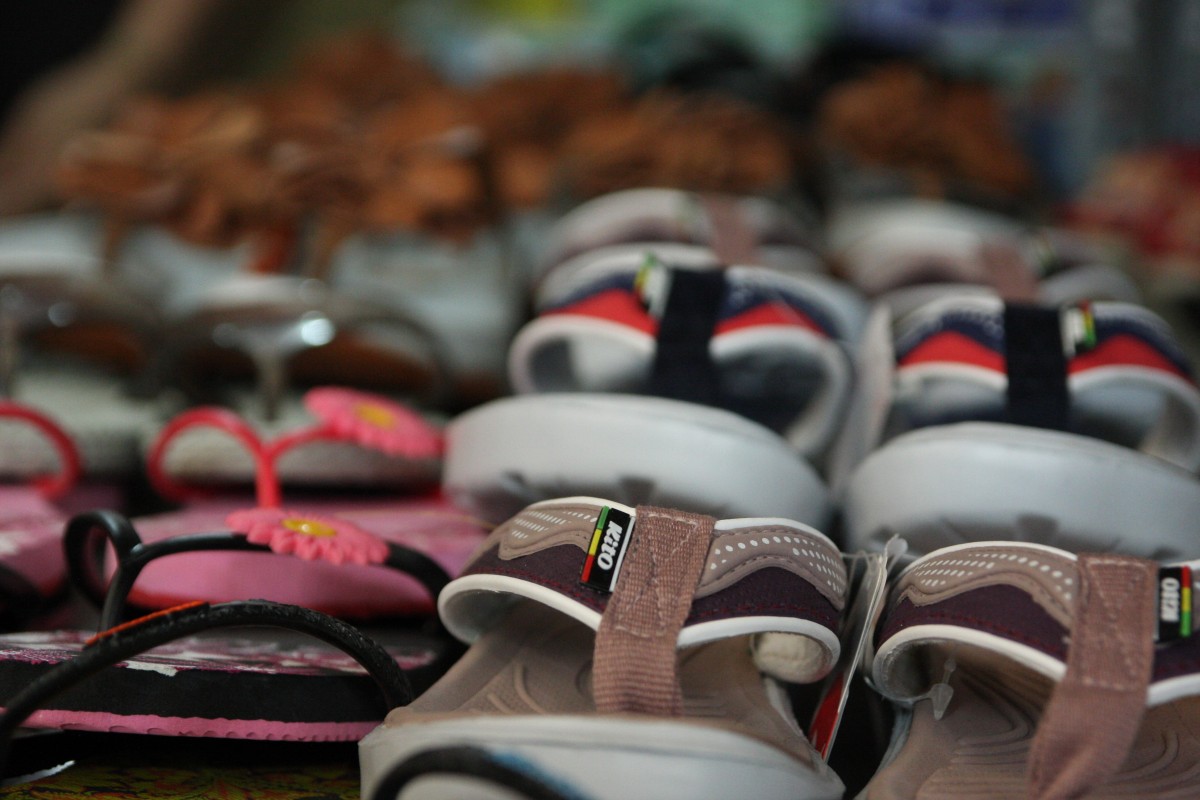
Tags: red, color